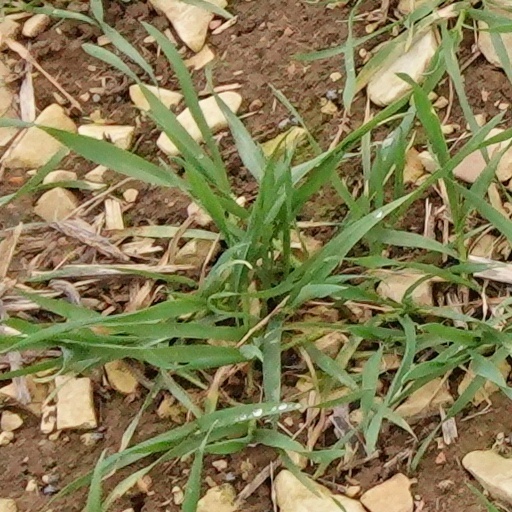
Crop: wheat